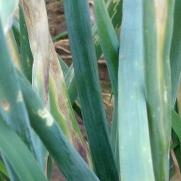
Crop: Onion
Condition: alternaria-d